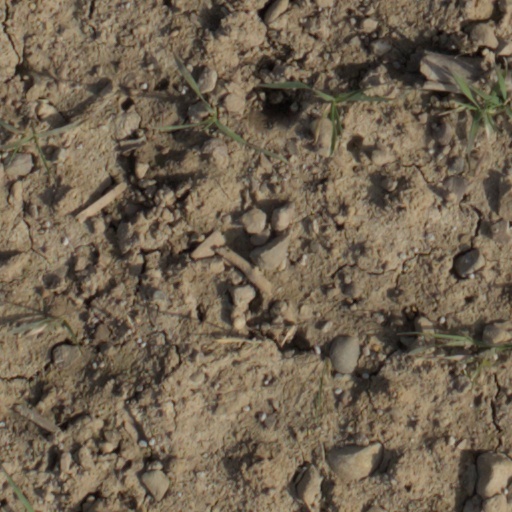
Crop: wheat